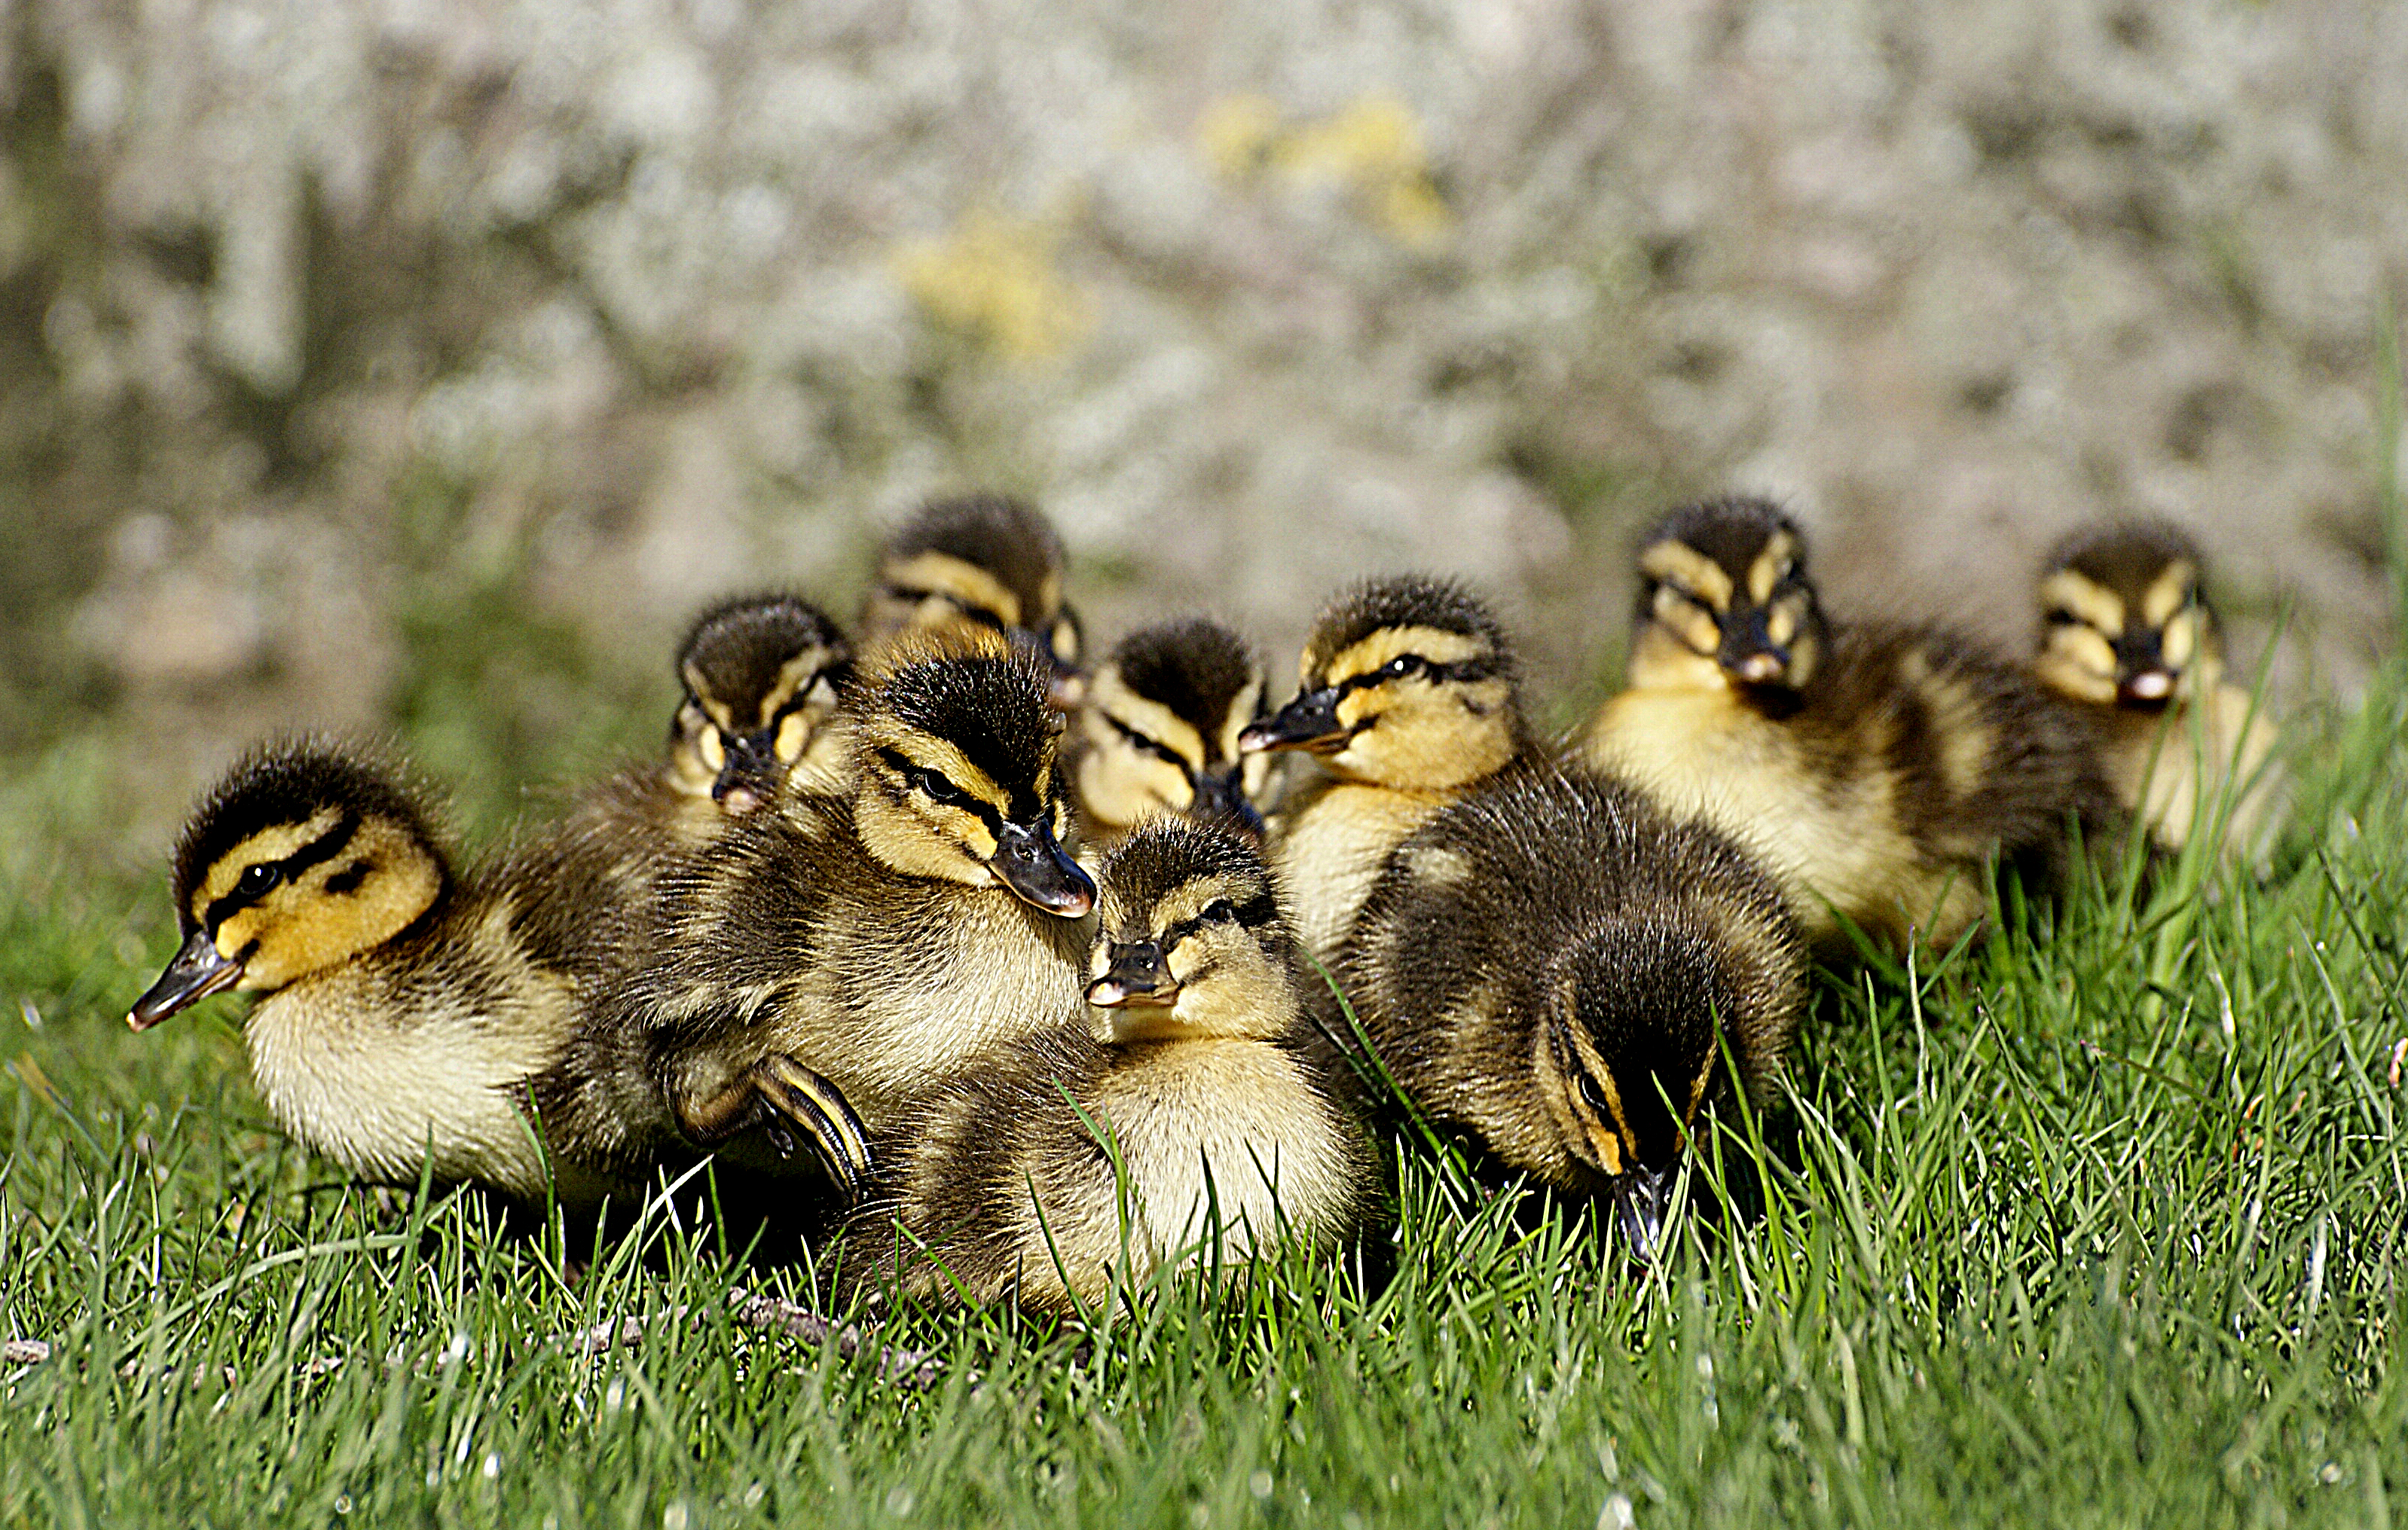
nature, bird, cute, wildlife, beak, baby, fauna, poultry, duck, duckling, vertebrate, waterfowl, fuffly, water bird, mallard, ducks geese and swans